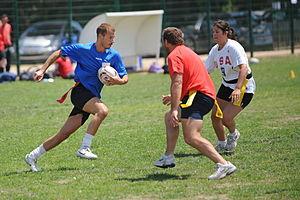
action de jeu au tag Rugby
Le rugby foulard, également appelé Tag rugby dans les pays anglo-saxons ou flag rugby parfois en France, est un sport d’équipe sans contact basé principalement sur le rugby à XIII dans lequel chaque joueur porte deux rubans attachés à une ceinture ou directement à son short par des patchs en velcro. Les joueurs attaquants, porteurs du ballon, esquivent les défenseurs, se passent le ballon, et marquent des essais. L’équipe adverse doit, pour l’en empêcher, arracher un des rubans au porteur du ballon.